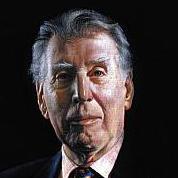
Age: 72